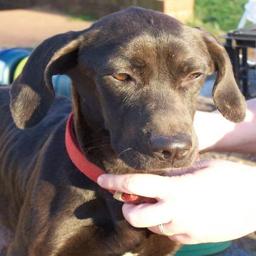
Animal: dogs